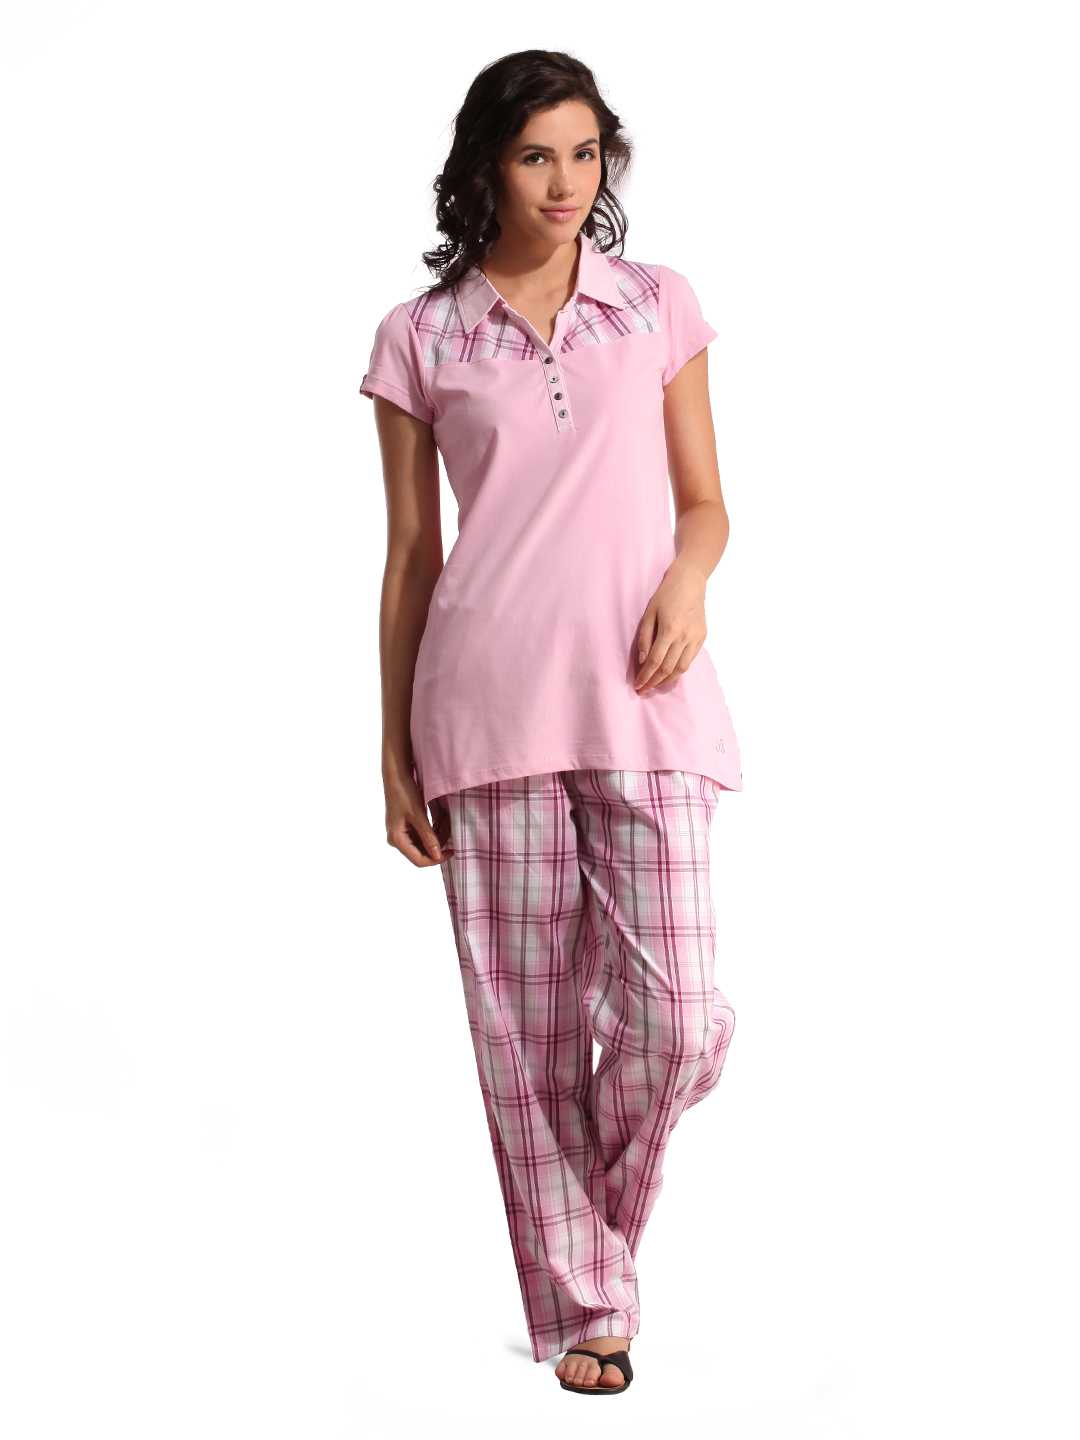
SDL by Sweet Dreams Women Pink Night suits
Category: Apparel / Loungewear and Nightwear / Night suits
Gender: Women
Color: Pink
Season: Summer 2017
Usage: Casual